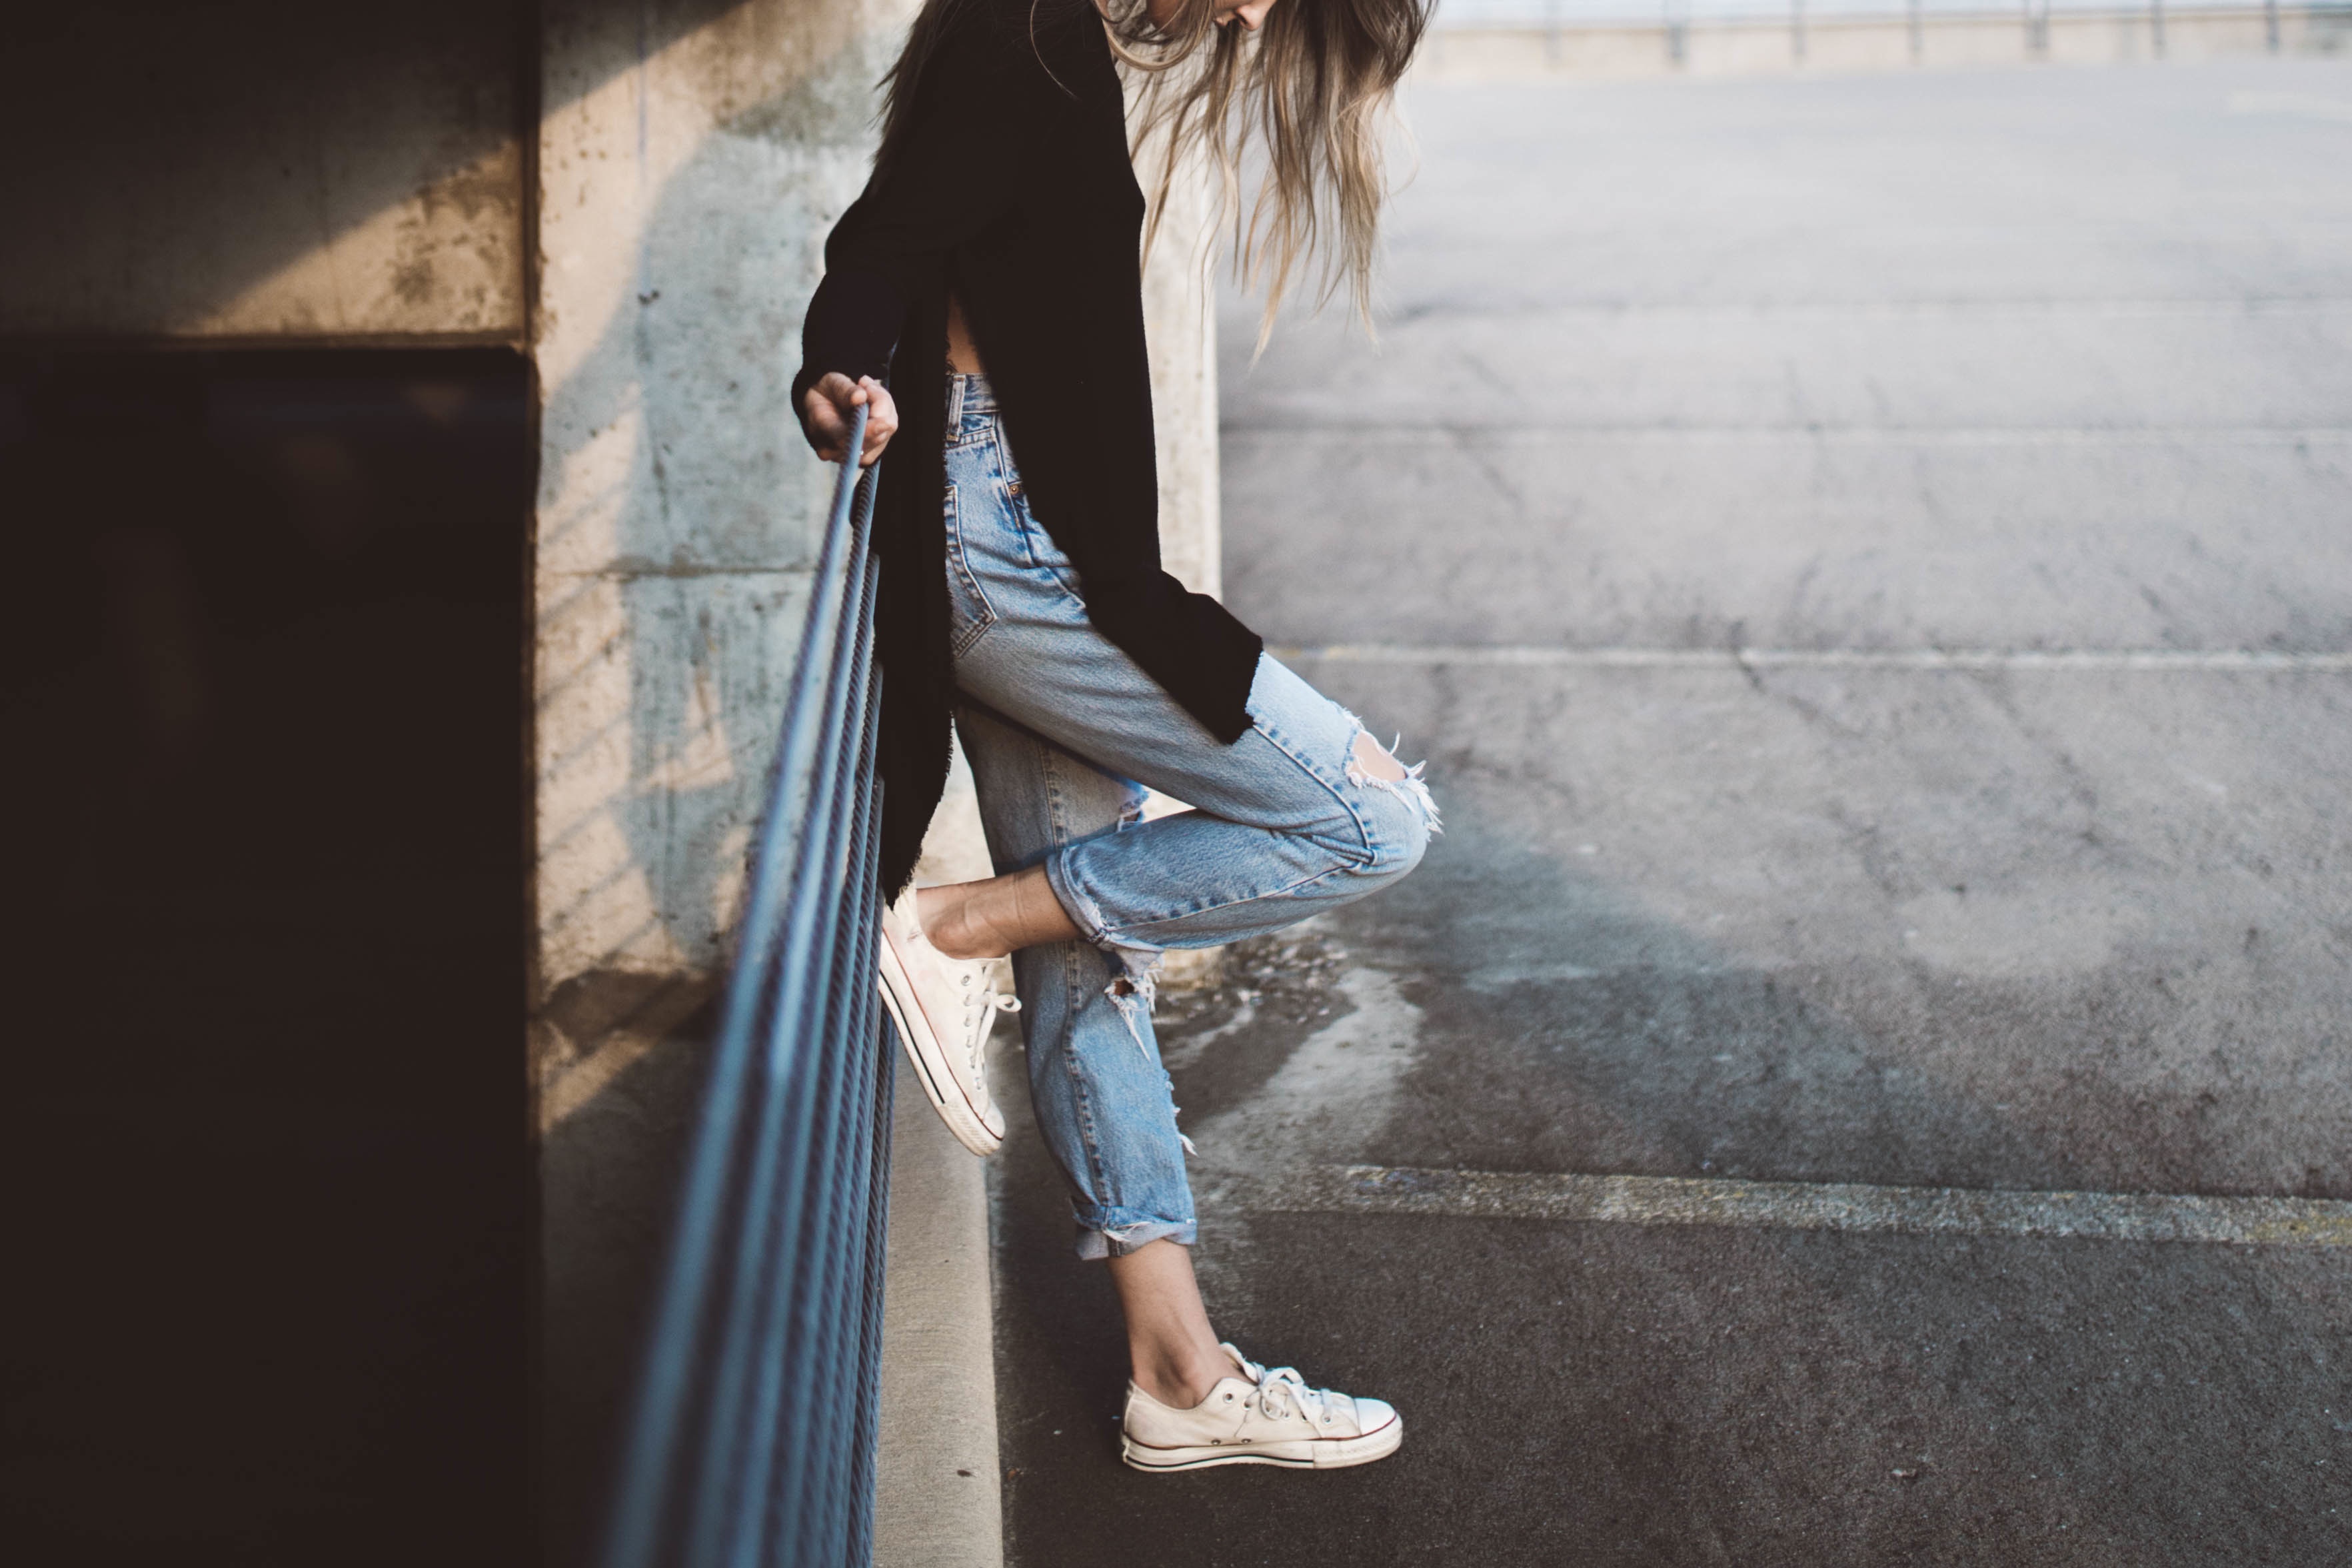
shoe, girl, white, photography, urban, portrait, model, jeans, spring, color, fashion, blue, clothing, black, outerwear, dress, footwear, photograph, beauty, photo shoot